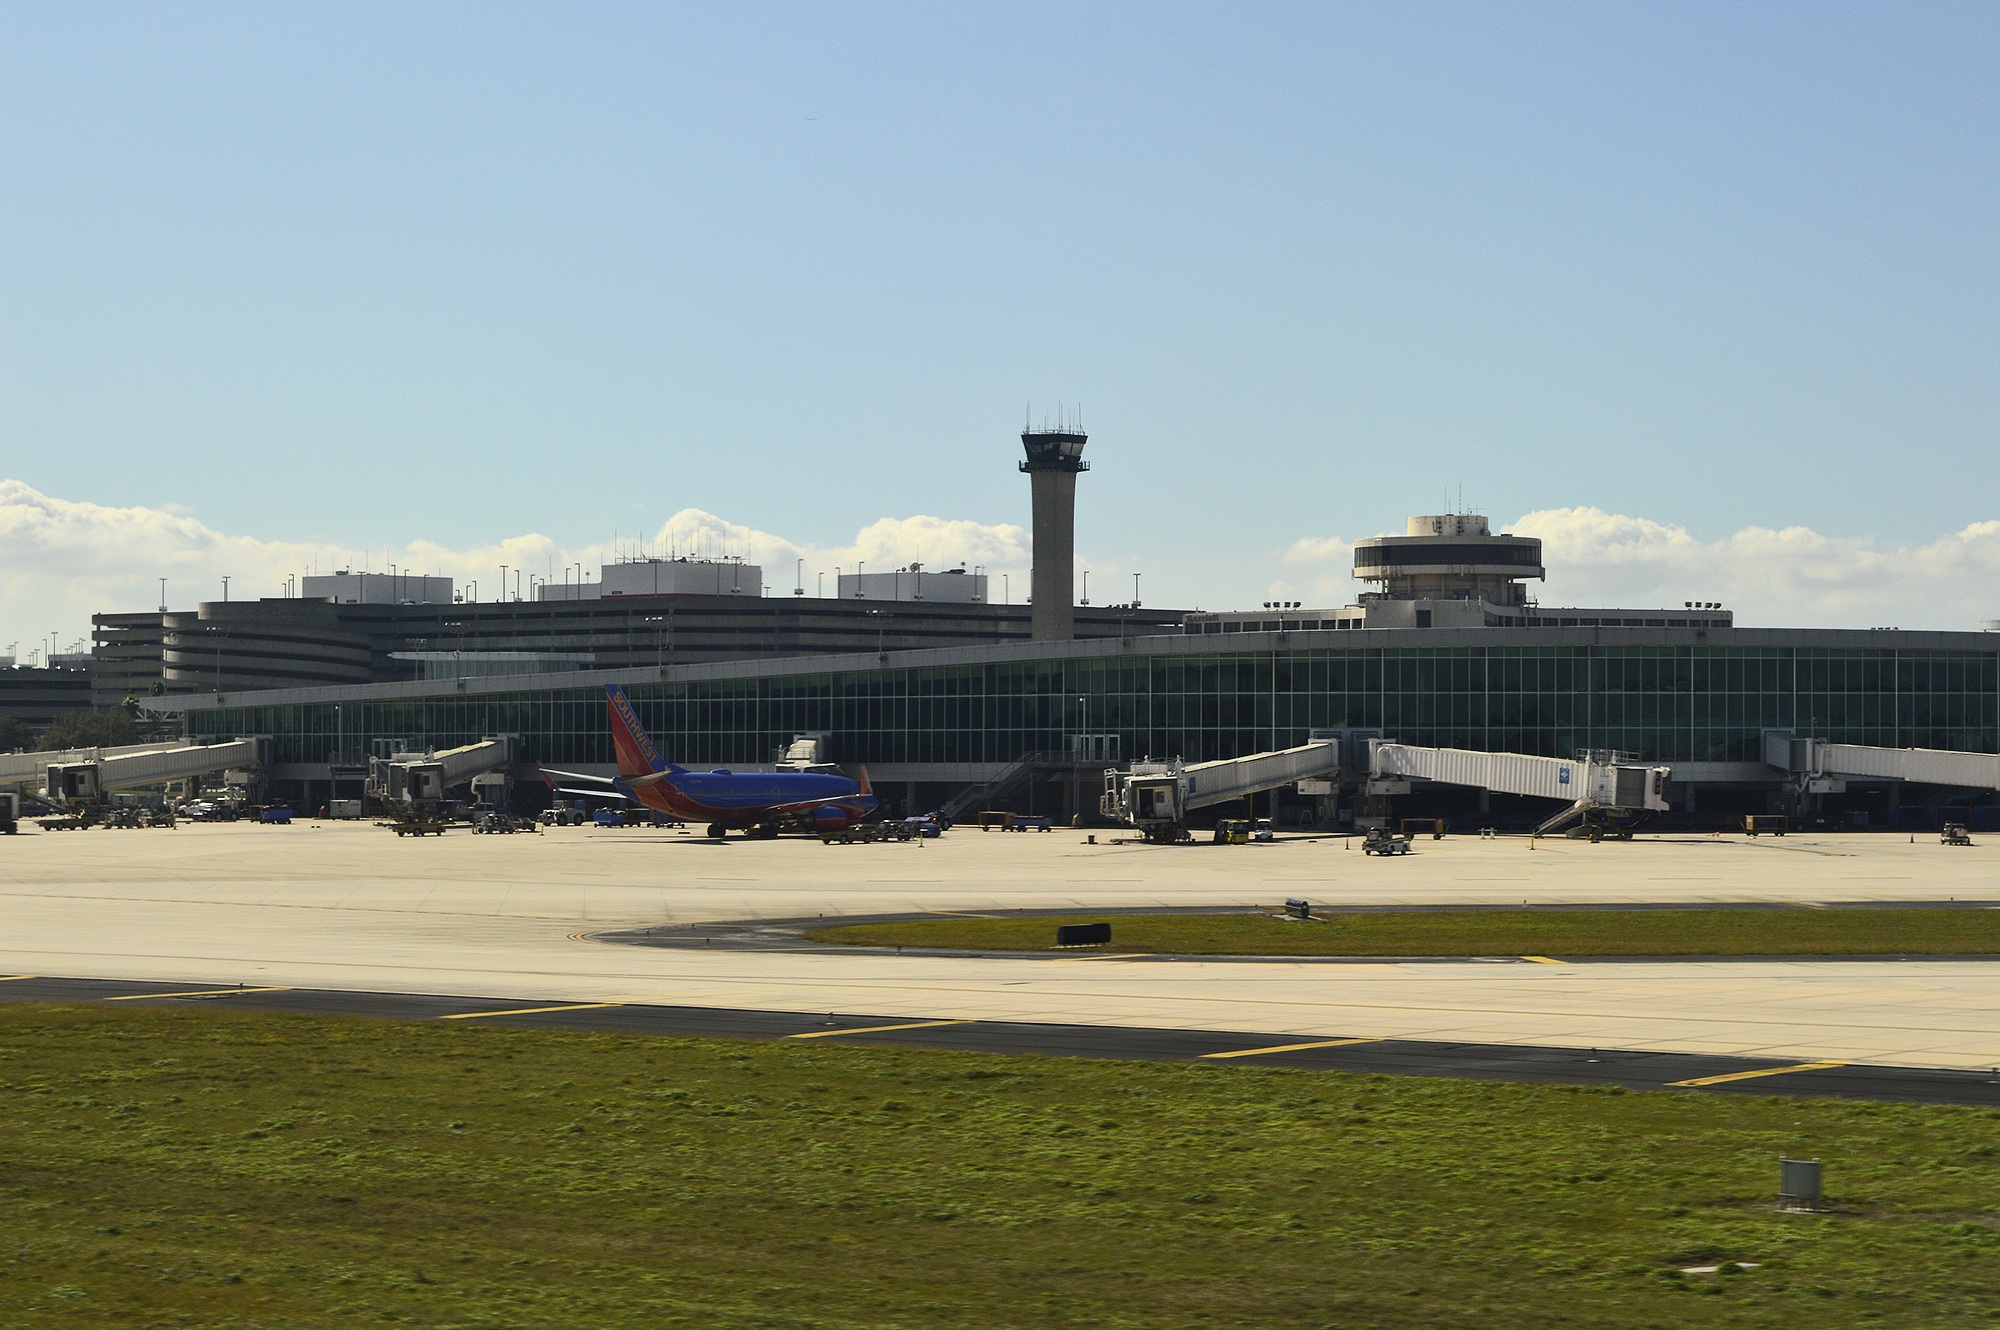
structure, building, airport, aviation, flight, stadium, arena, infrastructure, geographical feature, atmosphere of earth, sport venue